Windmill

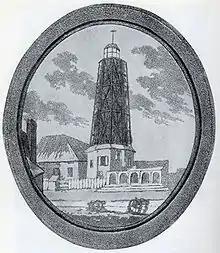
Hooper's Mill, Margate, Kent, an eighteenth-century European horizontal windmill

The first practical windmills were panemone windmills, using sails that rotated in a horizontal plane, around a vertical axis. Made of six to 12 sails covered in reed matting or cloth material, these windmills were used to grind grain or draw up water. A medieval account reports that windmill technology was used in Persia and the Middle East during the reign of Rashidun caliph Umar ibn al-Khattab, based on the caliph's conversation with a Persian builder slave. The authenticity of part of the anecdote involving the caliph Umar is questioned because it was recorded only in the 10th century. The Persian geographer Estakhri reported windmills being operated in Khorasan (Eastern Iran and Western Afghanistan) already in the 9th century.